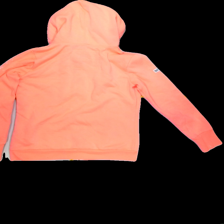
View: back
Type: Jacker
Category: Ladies
Brand: Not Applicable
Colors: Pink
Material: 90%polyester 10%cotton
Pattern: Plain
Cut: Regular
Size: 42
Season: All
Trend: No trend
Stains: No
Price range: <50
Recommended usage: Export